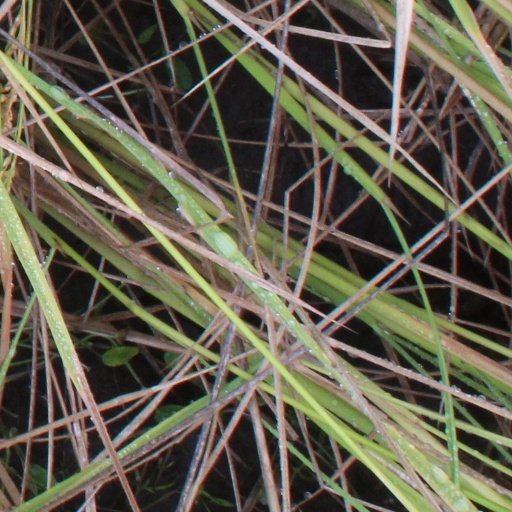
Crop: rice